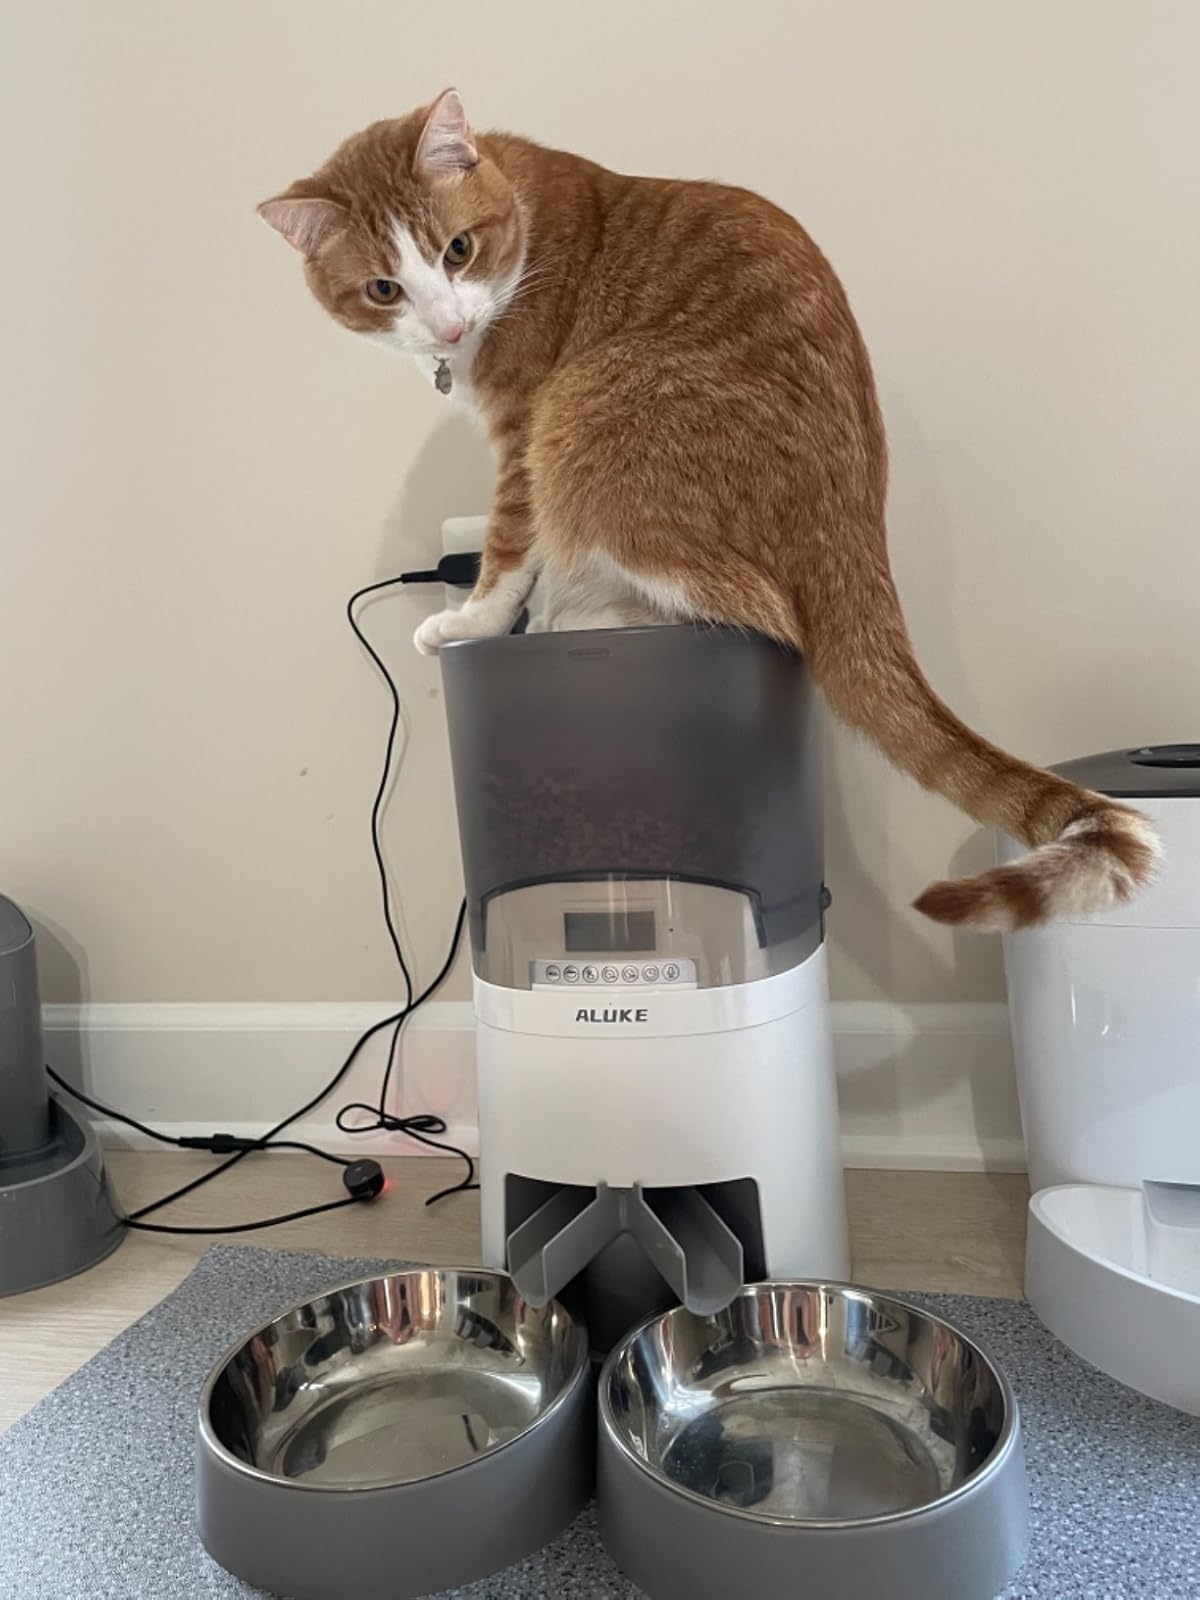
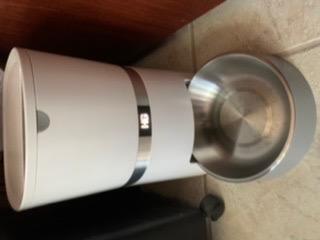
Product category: items_feeder
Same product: no